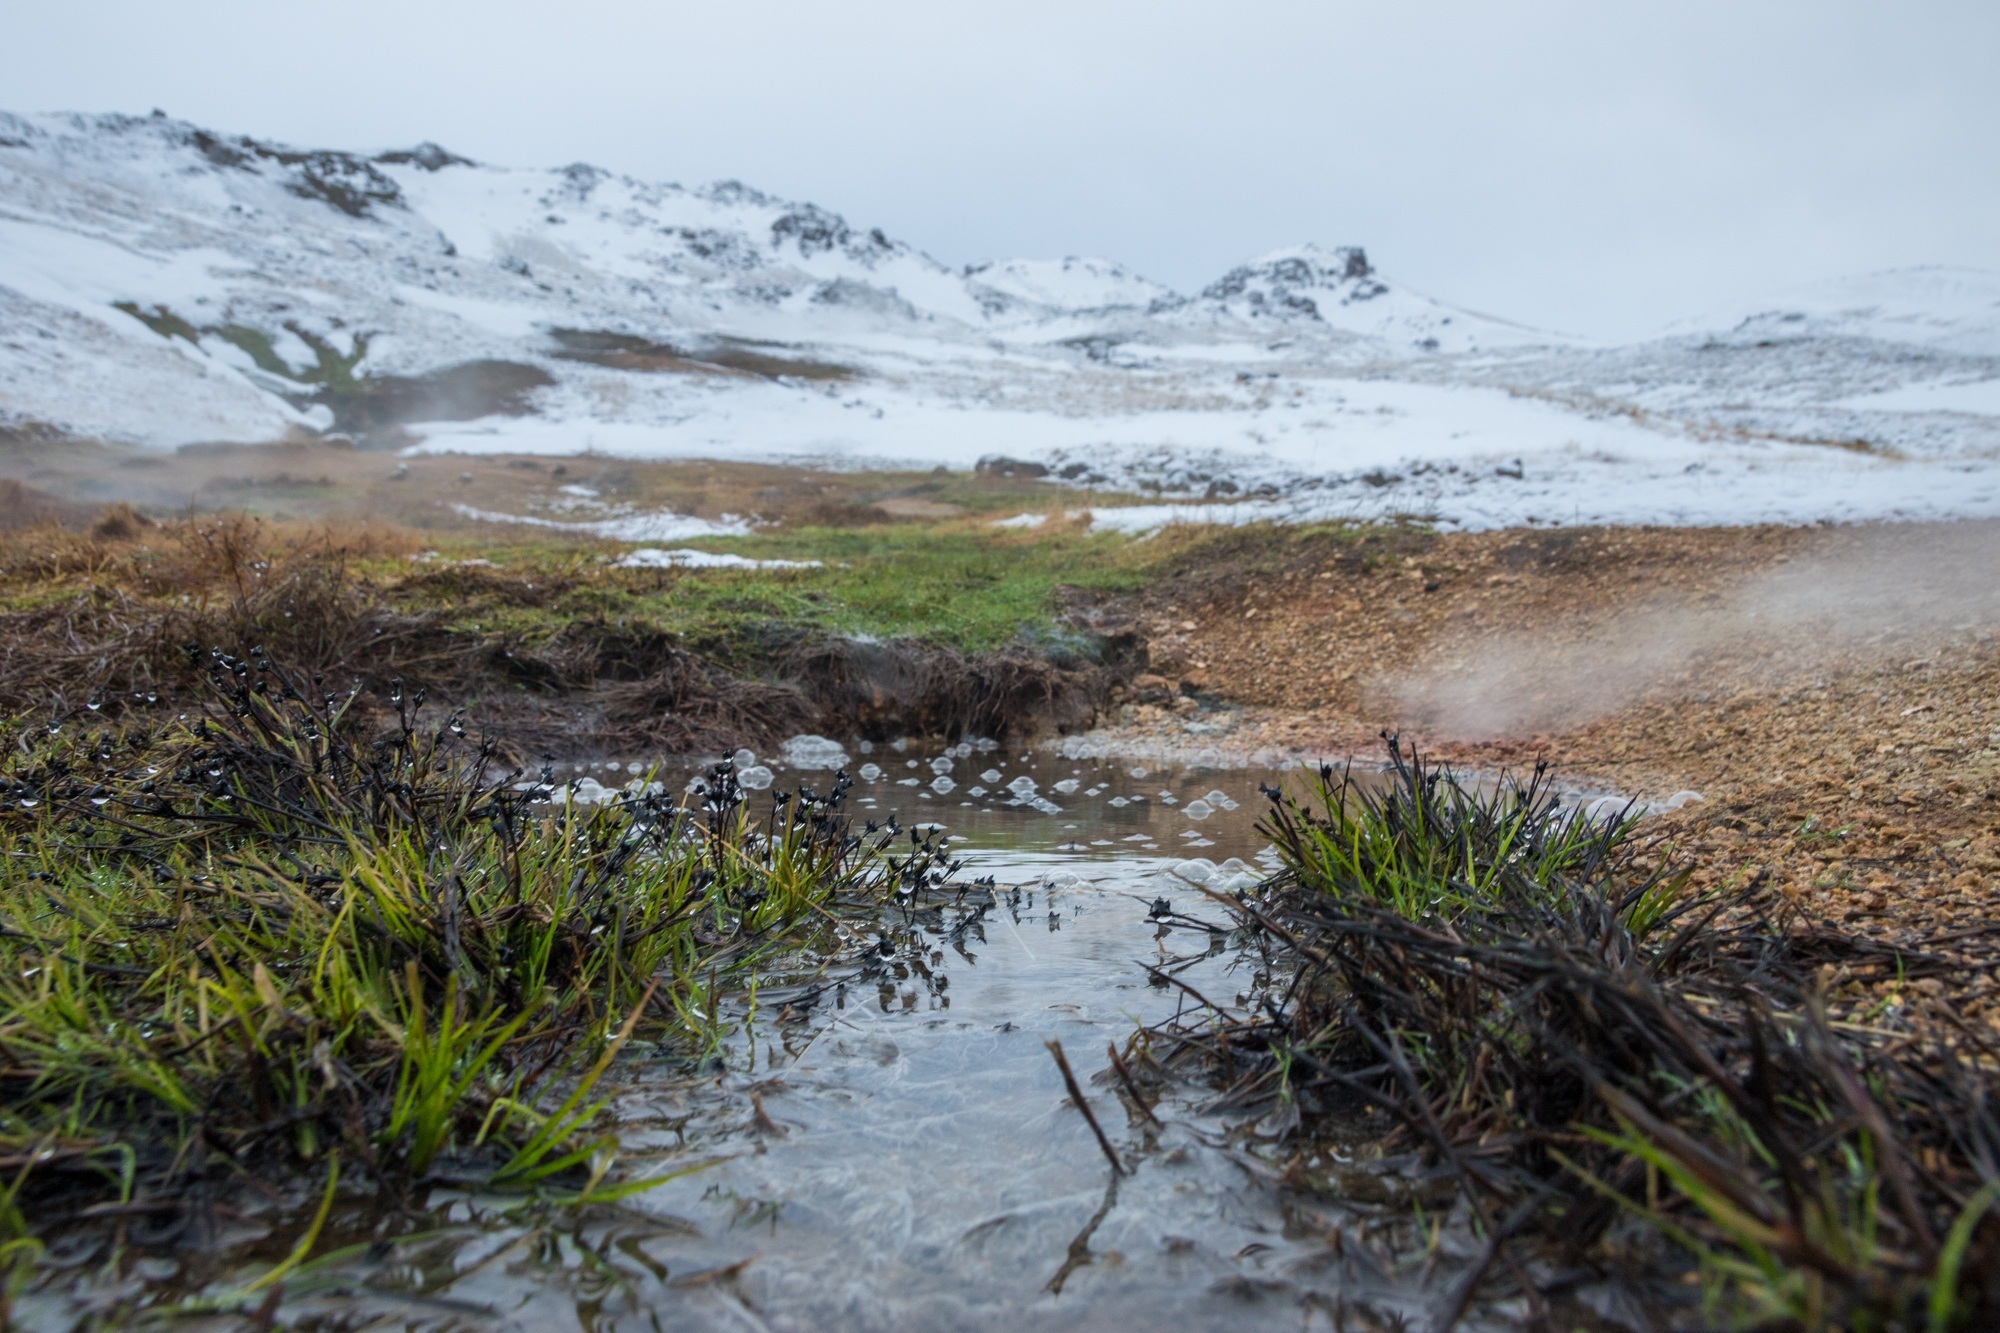
landscape, sea, coast, water, nature, grass, outdoor, marsh, wilderness, mountain, snow, steam, shore, wave, lake, river, stream, green, scenic, peaceful, scenery, tourism, snow mountain, geology, wetland, bog, habitat, loch, tundra, landform, mudflat, natural environment, geographical feature, atmospheric phenomenon